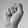
ASL letter: S